Baja Studios

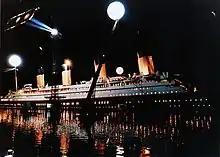
The filming of "Titanic" in 1997

Baja Studios began life as a Mexican subsidiary of 20th Century Fox, a part of the global corporate holdings of Rupert Murdoch on land leased by the Hollywood studio. Specializing in the production of Mexican films, co-productions between the United States and Mexico, as well as exclusive productions by American companies that rented the facilities to film underwater scenes. Construction of the facility costing an estimated $20 million USD began on 6 June 1996 next to the northern edge of a small fishing village (Puerto Popotla). Construction lasted 100 days. The corporation had an interest in breaking the power in Hollywood of the Teamsters Union; the corporation had learned from the Wapping dispute. The studio's design was heavily influenced by the production needs of the first film to be shot there, James Cameron's epic "Titanic", where there was a requirement to shoot a replica of the ship in a water tank.